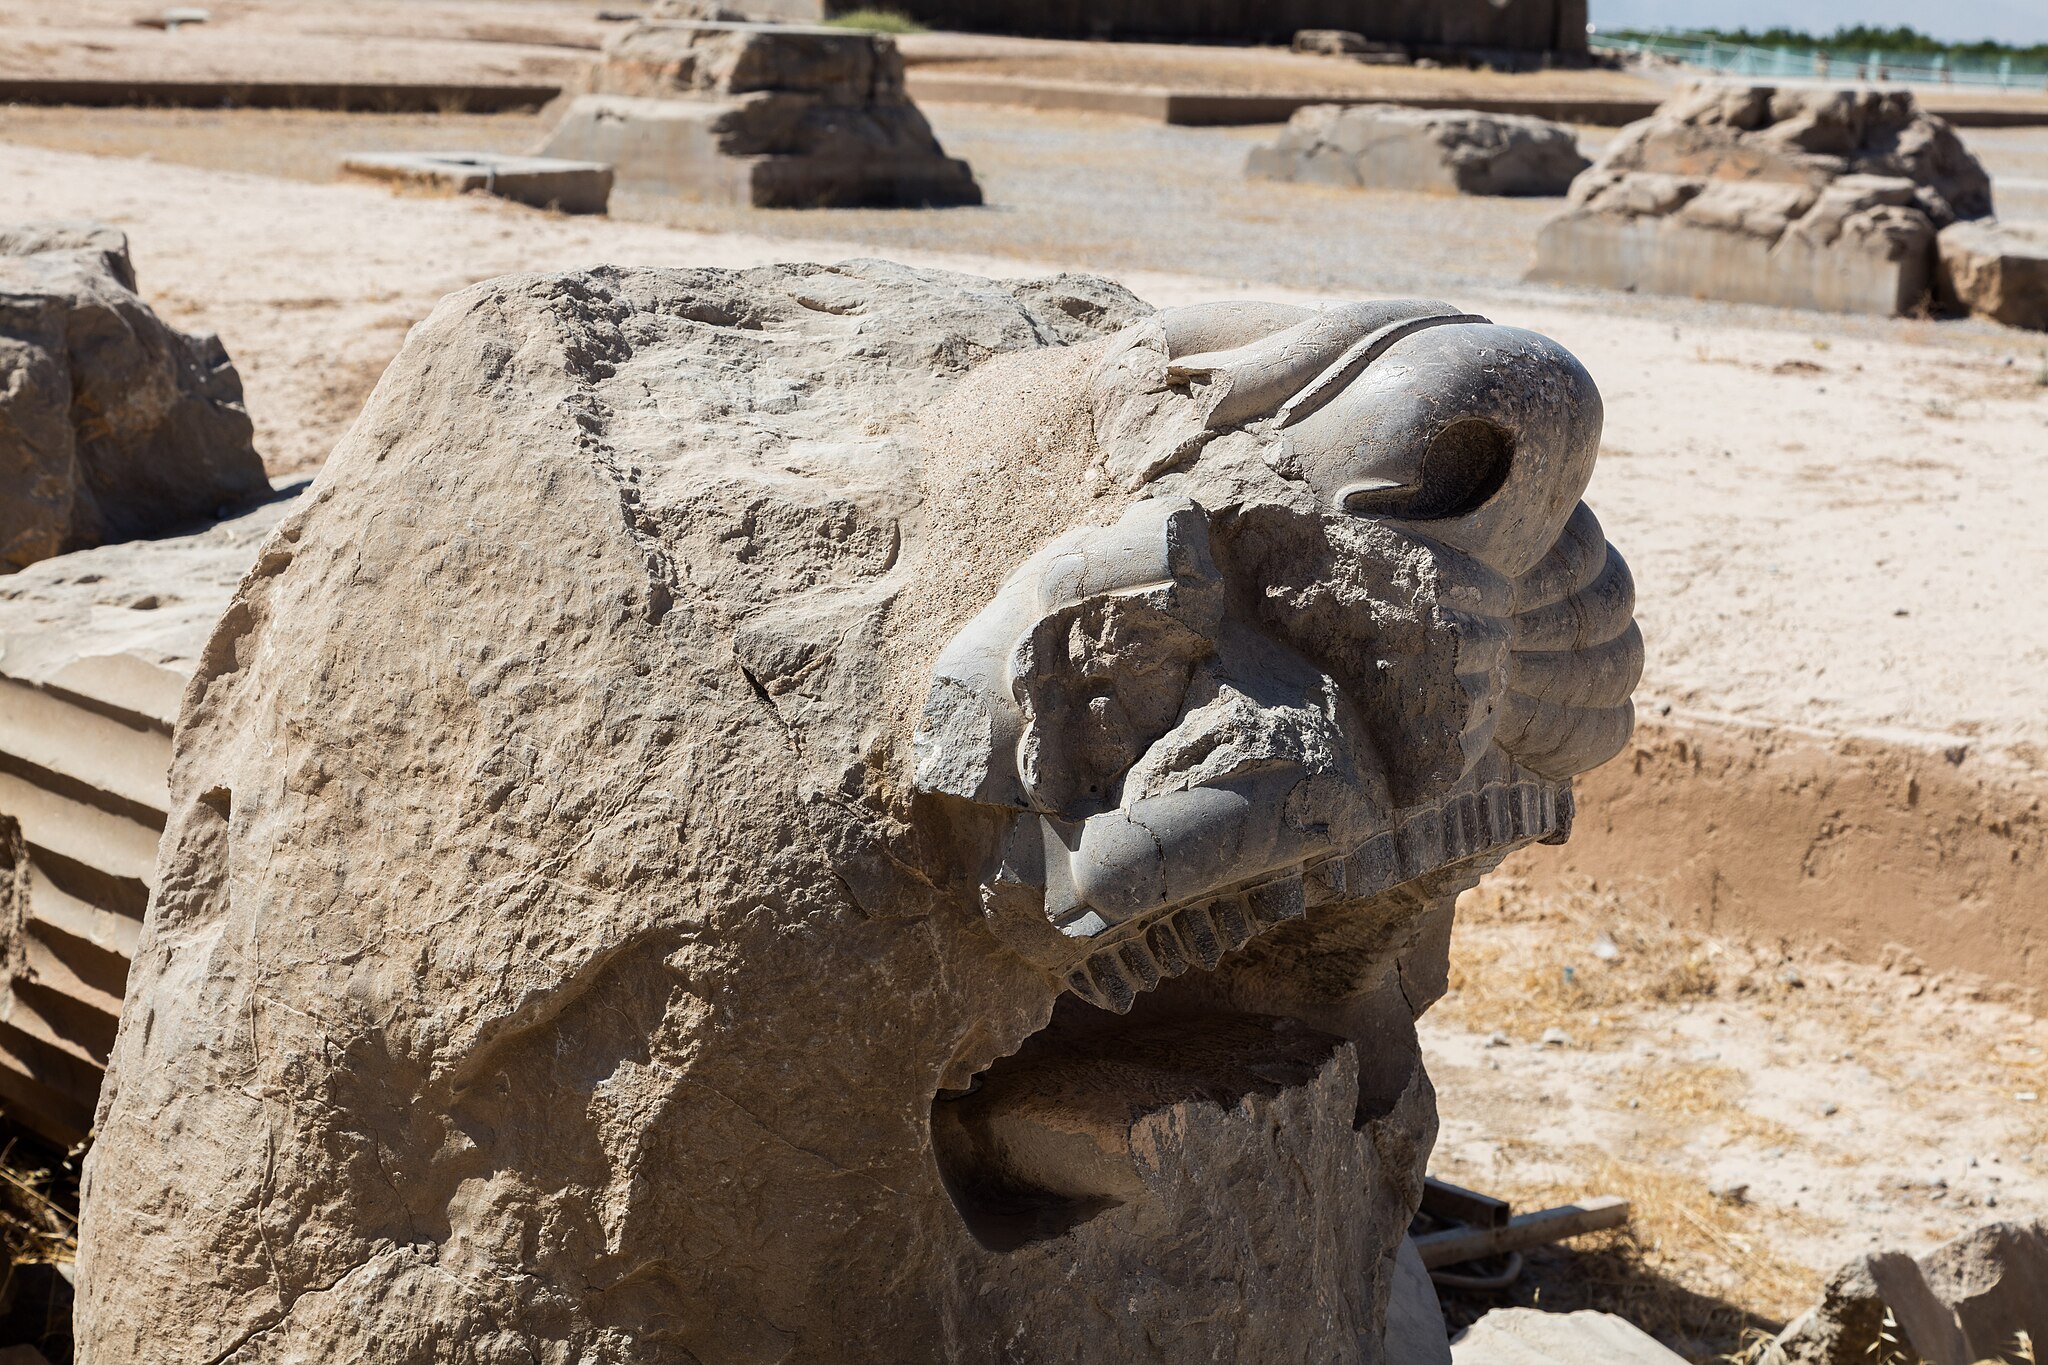
Title: Persépolis, Irán, 2016-09-24, DD 55
Description: Persepolis, Iran
Date: 2016-09-24 11:05:55
Categories: Taken with Canon EOS 5DS R, September 2016 in Iran, Images by User:Poco a poco, Images from Wiki Loves Monuments 2016, Cultural heritage monuments in Iran with known IDs, Images of Iran by User:Poco a poco, Images from Wiki Loves Monuments by User:Poco a poco, Images from Wiki Loves Monuments 2016 in Iran, Iran photographs taken on 2016-09-24, Images from Wiki Loves Monuments in Marvdasht, 2016 in Persepolis, Lion capitals in Persepolis, Images by User:Poco a poco taken in 2016